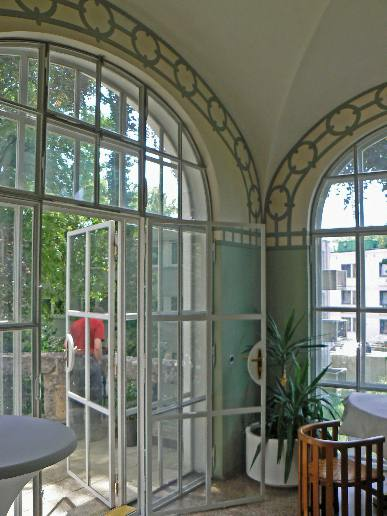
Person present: No